Fire & Forgive

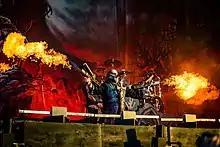
Attila Dorn wearing dual arm mounted flamethrowers while performing "Fire & Forgive"

"Fire & Forgive" is played in a fast, typical Powerwolf style. While performing the song, the band uses a big amount of pyrotechnics. The vocalist Attila Dorn usually wears dual arm mounted flame throwers after the song's guitar solo.